Council on Tall Buildings and Urban Habitat

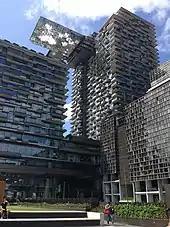
The 2014 winner of the CTBUH Skyscraper Award, One Central Park in Sydney, Australia

The CTBUH works with institutions of higher-education from around the world in researching projects related to tall building design.